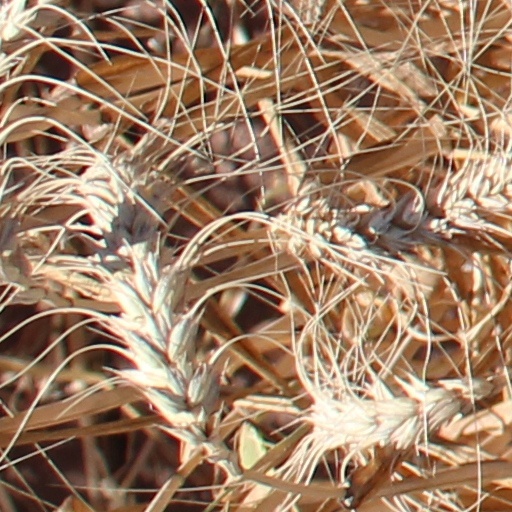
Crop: wheat